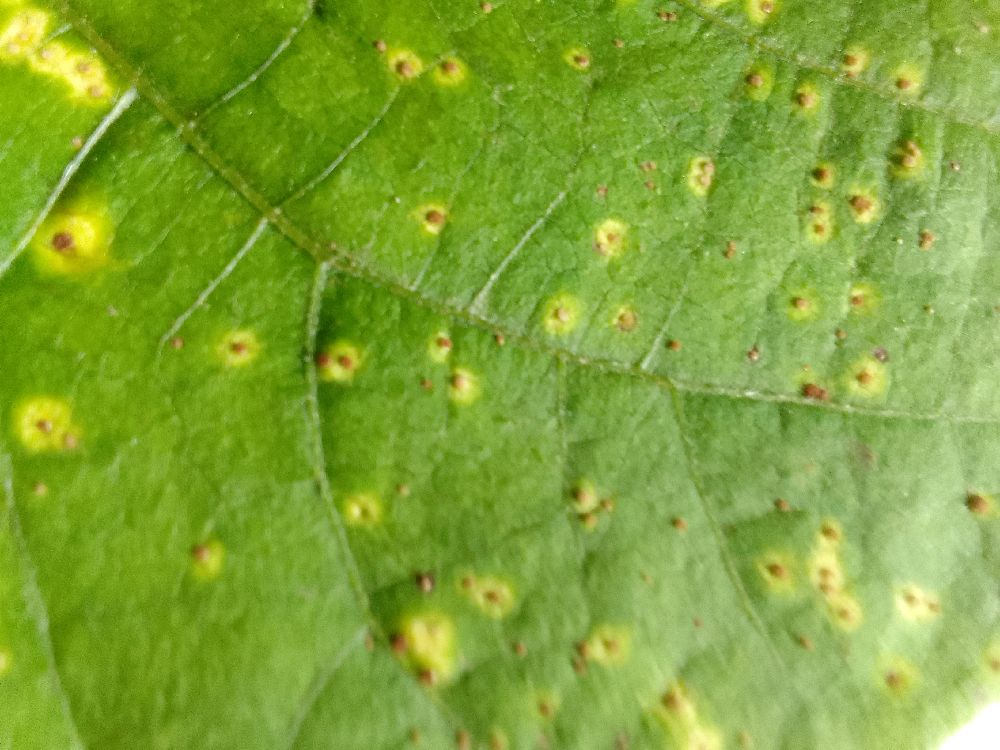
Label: rust